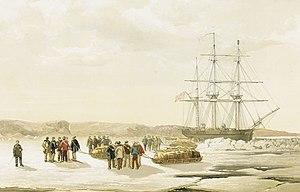
Équipage et ses traîneaux quittant le NSM Investigator, dans la baie de la Miséricorde, sous le commandement du lieutenant Gurney Cresswell, 15 avril 1853.